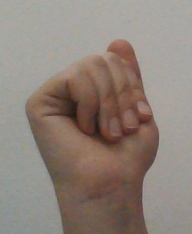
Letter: saad